The Closing of the American Mind

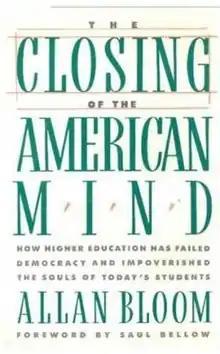
Cover of the first edition

The Closing of the American Mind: How Higher Education Has Failed Democracy and Impoverished the Souls of Today's Students is a 1987 book by the philosopher Allan Bloom, in which the author criticizes the openness of relativism, in academia and society in general, as leading paradoxically to the great closing referenced in the book's title. In Bloom's view, openness undermines critical thinking and eliminates the point of view that defines cultures. The book became an unexpected best seller, eventually selling close to half a million copies in hardback.